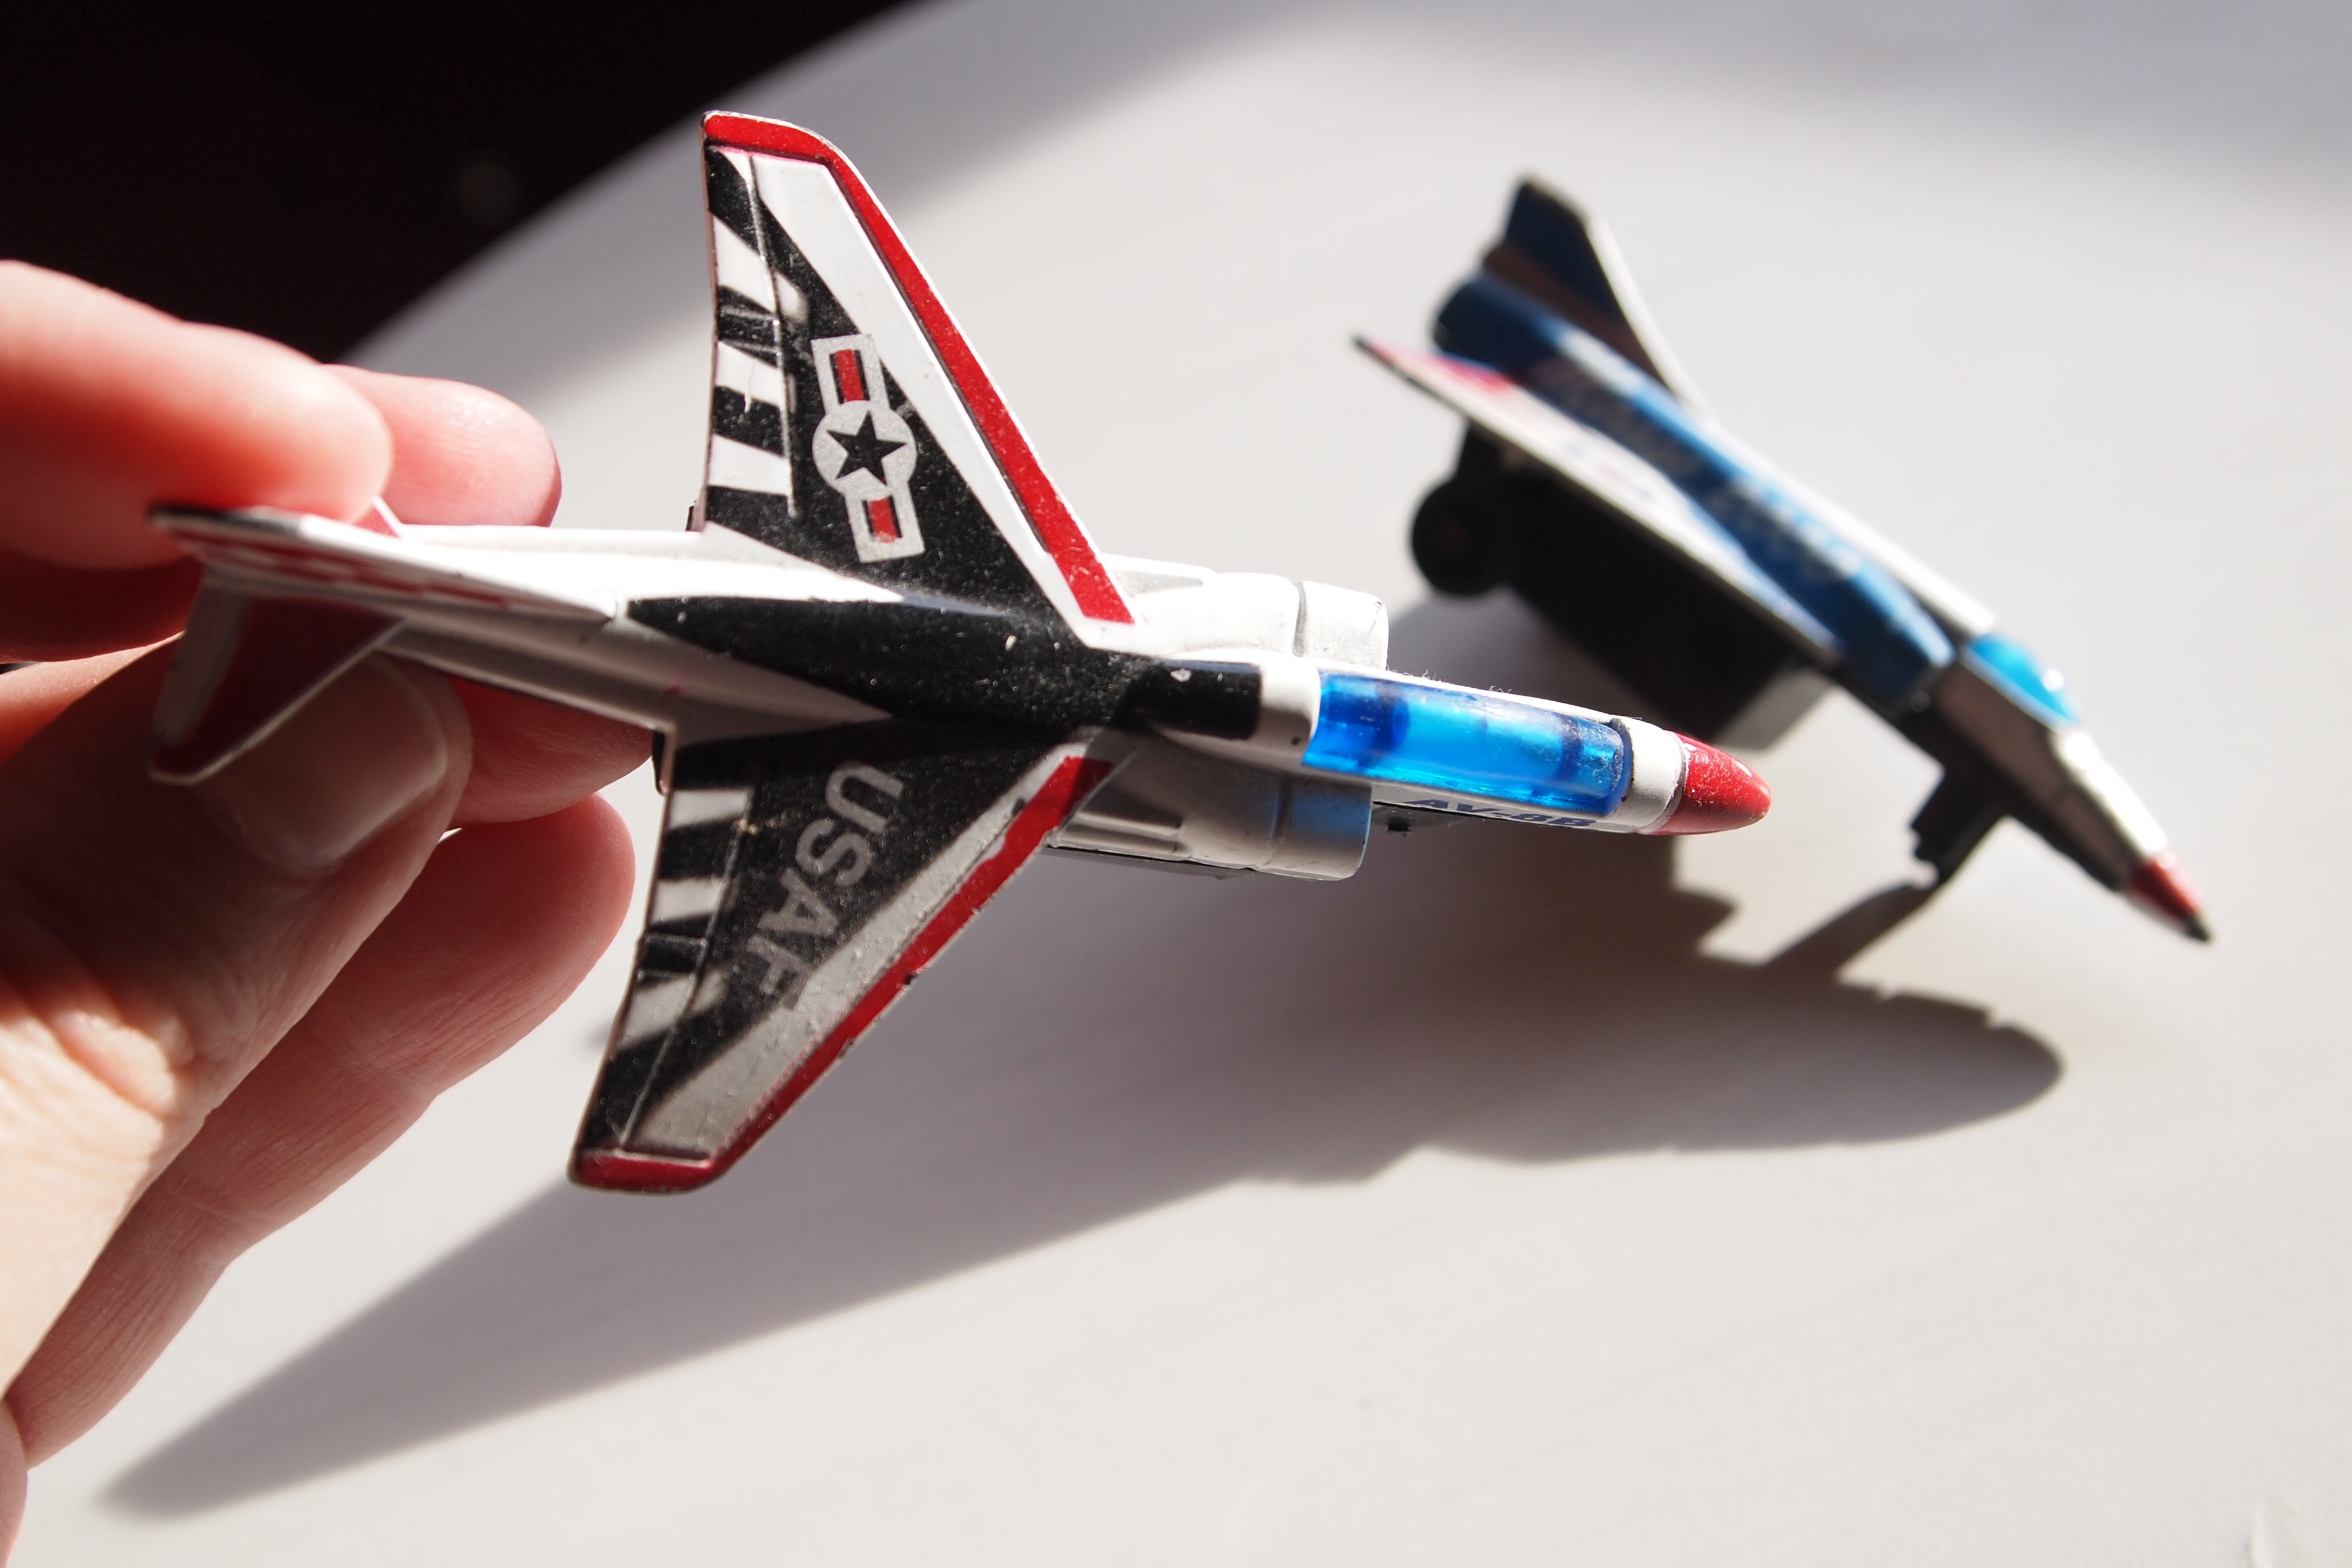
wing, play, air, fly, airplane, aircraft, vehicle, aviation, toy, art, toys, countries, jet aircraft, fighter aircraft, model aircraft, military aircraft, scale model, radio controlled toy